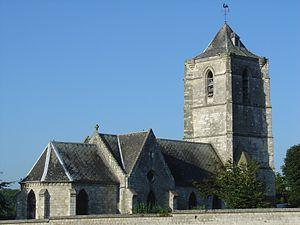
Église de Villers-au-Bois
Villers-au-Bois est une commune française située dans le département du Pas-de-Calais, en région Hauts-de-France. Elle fait partie de la Communaupole de Lens-Liévin qui regroupe 36 communes et comptait 244 561 habitants en 2010.